Ornithoptera meridionalis

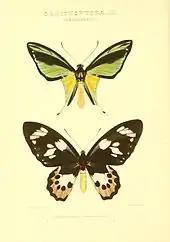
Plate from "Rhopalocera Exotica"

"Troides Paradiseus Meridionalis", Rothschild, " Novitates Zoologicie," Vol. IV.,p. 180, female . "Novitates Zoologicae," Vol. VI., p. 429, male.